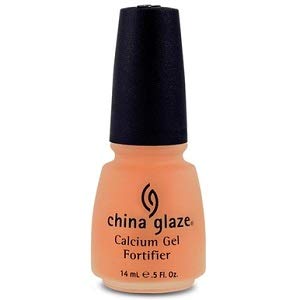
China Glaze Calcium Gel Fort Nail Polish, 0.5 Ounce
Category: All Beauty
Pamper your nails with this calcium gel fort from China Glaze. Made with the highest quality ingredients & used by professionals, these nail products were made to help with your everyday nail care needs.
Features: Thicker gel formula | Unique formula contains Vitamin B3 and panthenol | Helps keep moisture in nails and prevents drying and splitting of nails | Helps thin weak nails grow long and strong